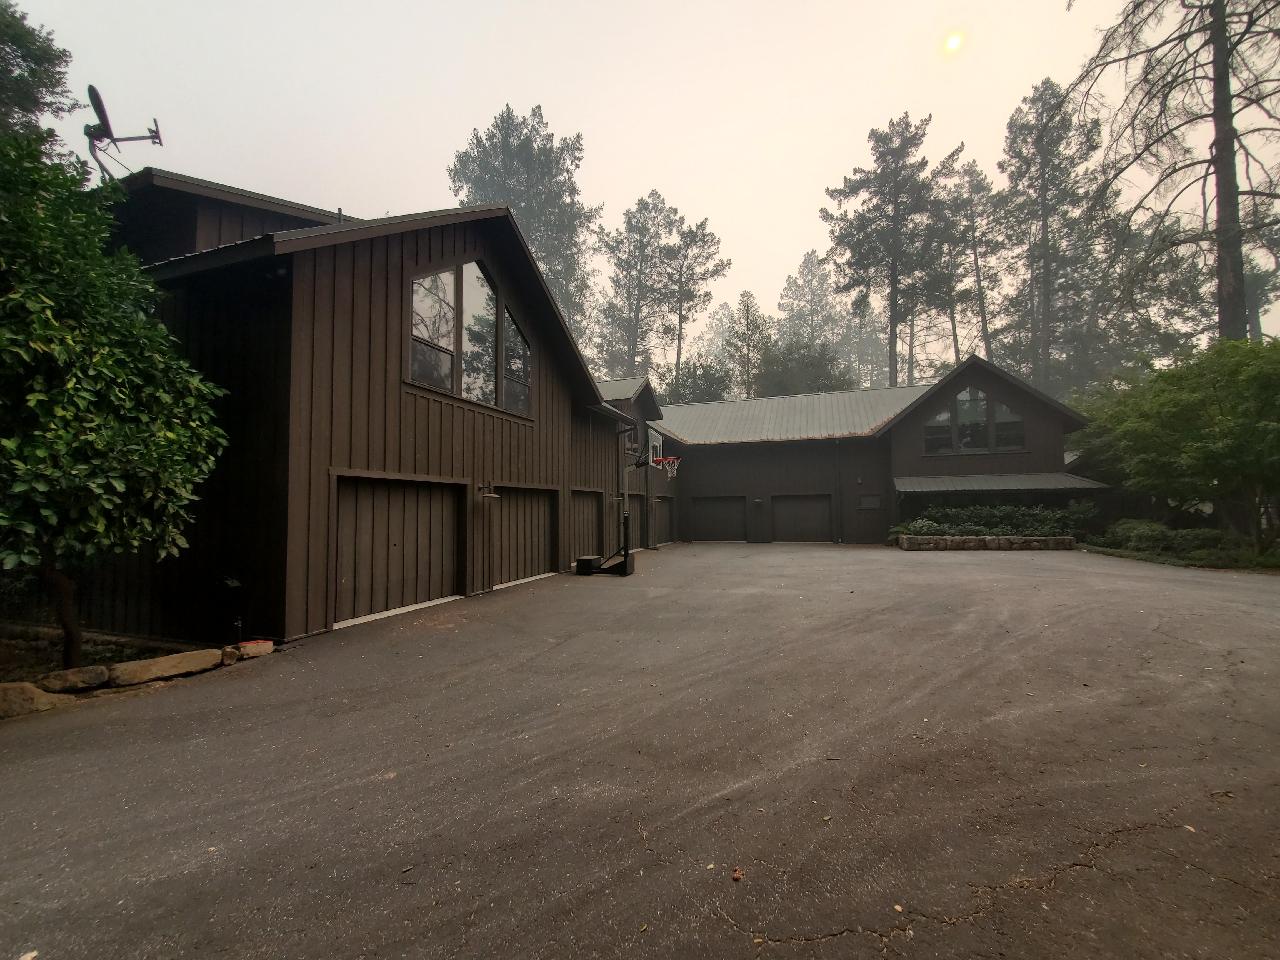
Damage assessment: no_damage